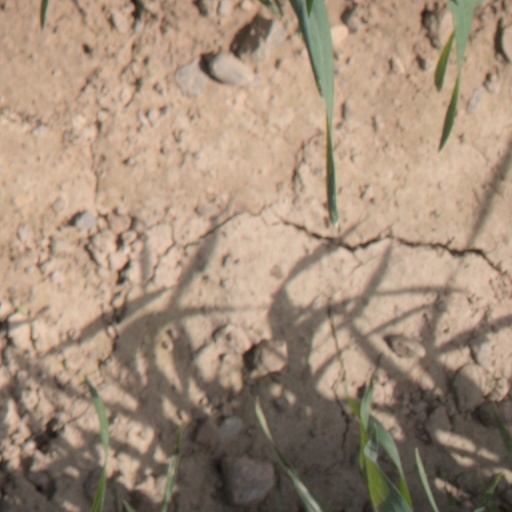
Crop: wheat